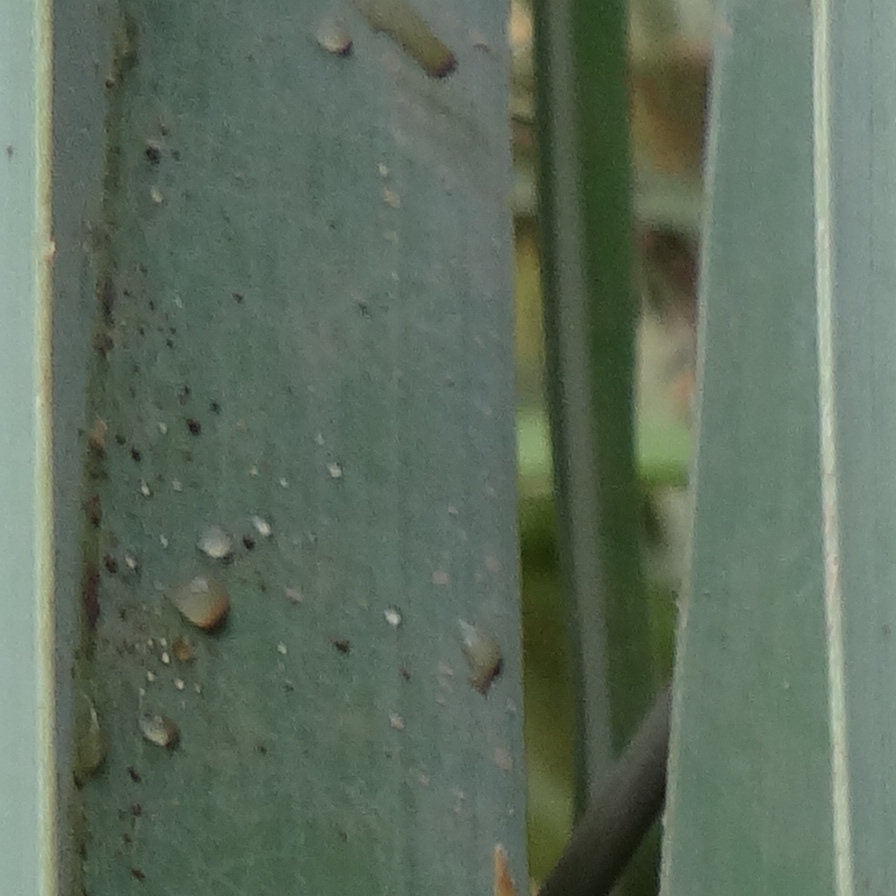
Label: Honey